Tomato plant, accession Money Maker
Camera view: vertical (180 deg); turntable rotation: 0 degrees
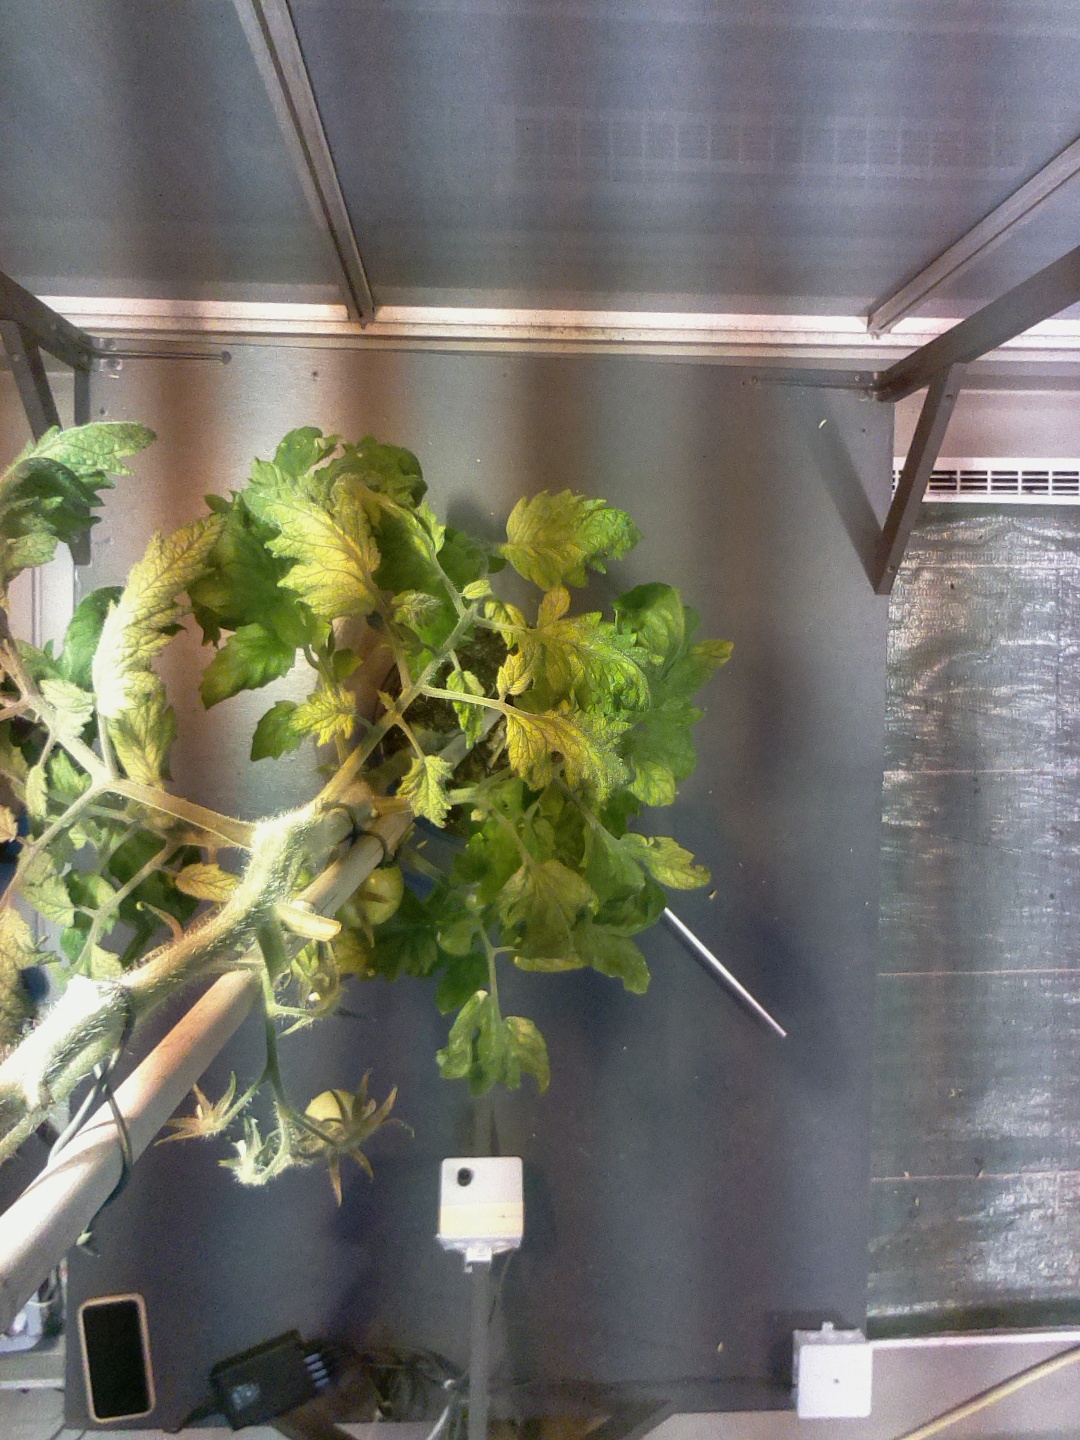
BBCH growth stage 76: 60%-70% of final fruit size